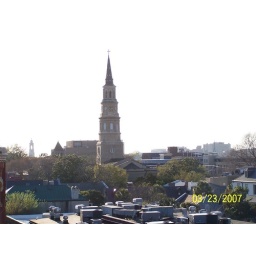
View from a roof top bar and restaurant in Charleston, SC.